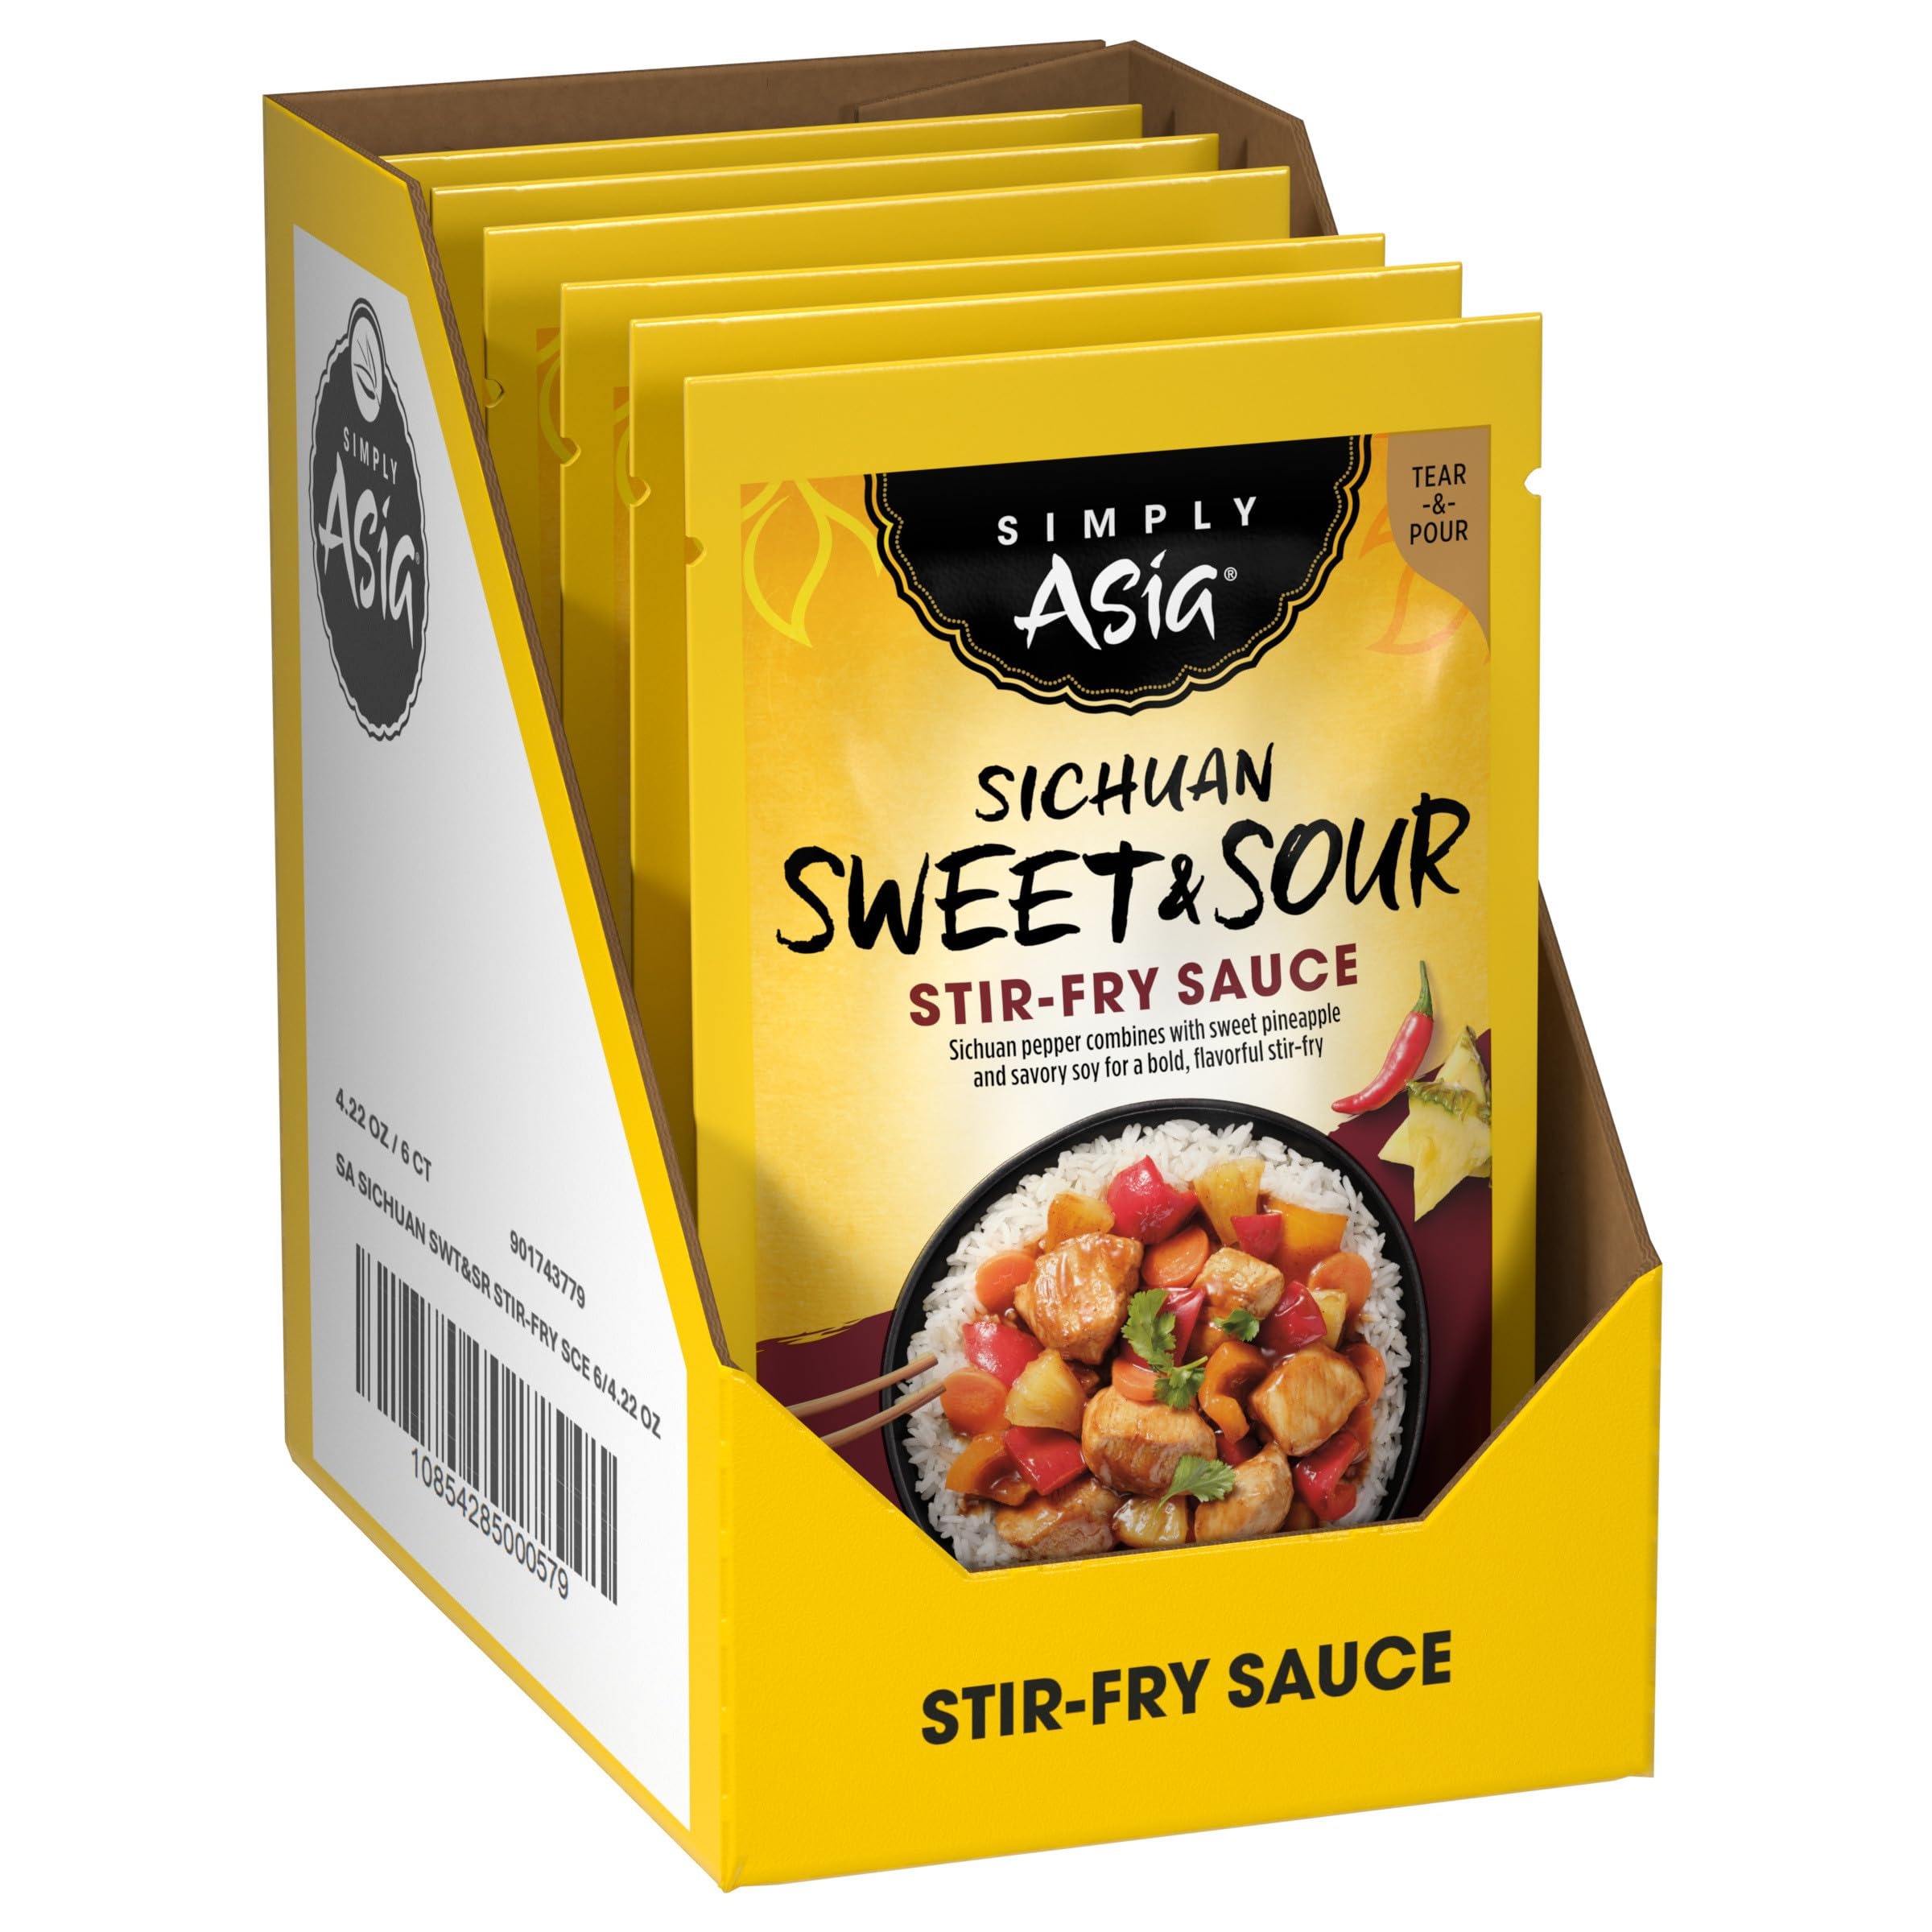
Item Name: Simply Asia Sichuan Sweet & Sour Stir-Fry Sauce, 4.22 oz (Pack of 6)
Bullet Point 1: Sweet and savory stir-fry sauce
Bullet Point 2: Made with ingredients including pineapple & soy sauce
Bullet Point 3: Prepare sauce with chicken, beef, pork, or tofu for a 20-minute stir-fry
Bullet Point 4: Heat level: Hot
Bullet Point 5: Enjoy with vegetables & noodles too!
Bullet Point 6: Tear & pour
Bullet Point 7: No MSG added – except those naturally occurring glutamates
Value: 25.32
Unit: Ounce

Price: 2.58